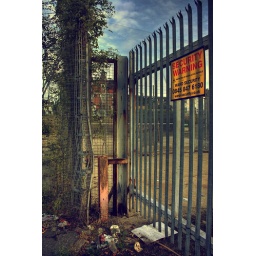
part of the fence and gate surrounding an unused building near wimbledon station